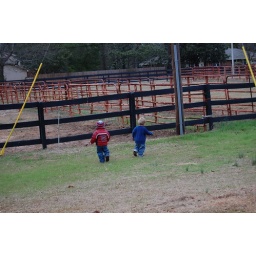
The boys in the horse field